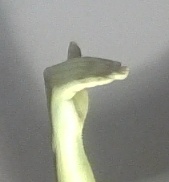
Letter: khaa